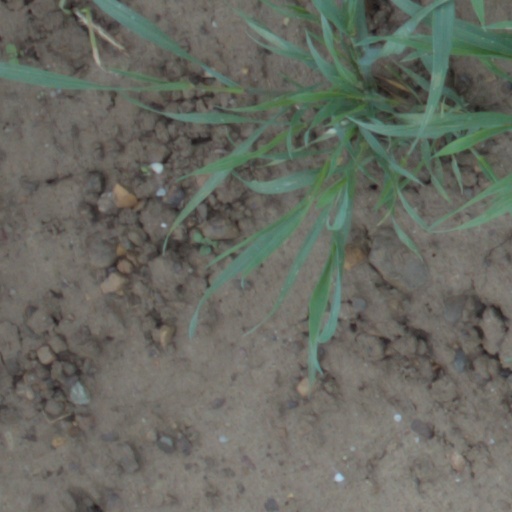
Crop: wheat